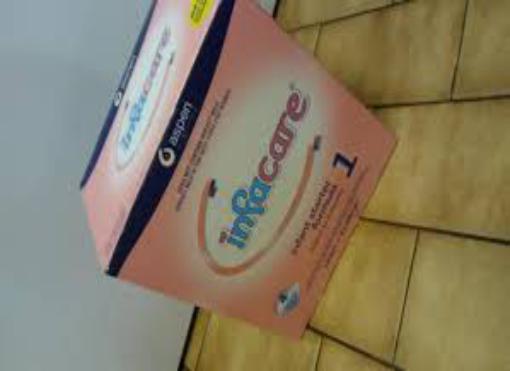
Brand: Infacare
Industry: Food